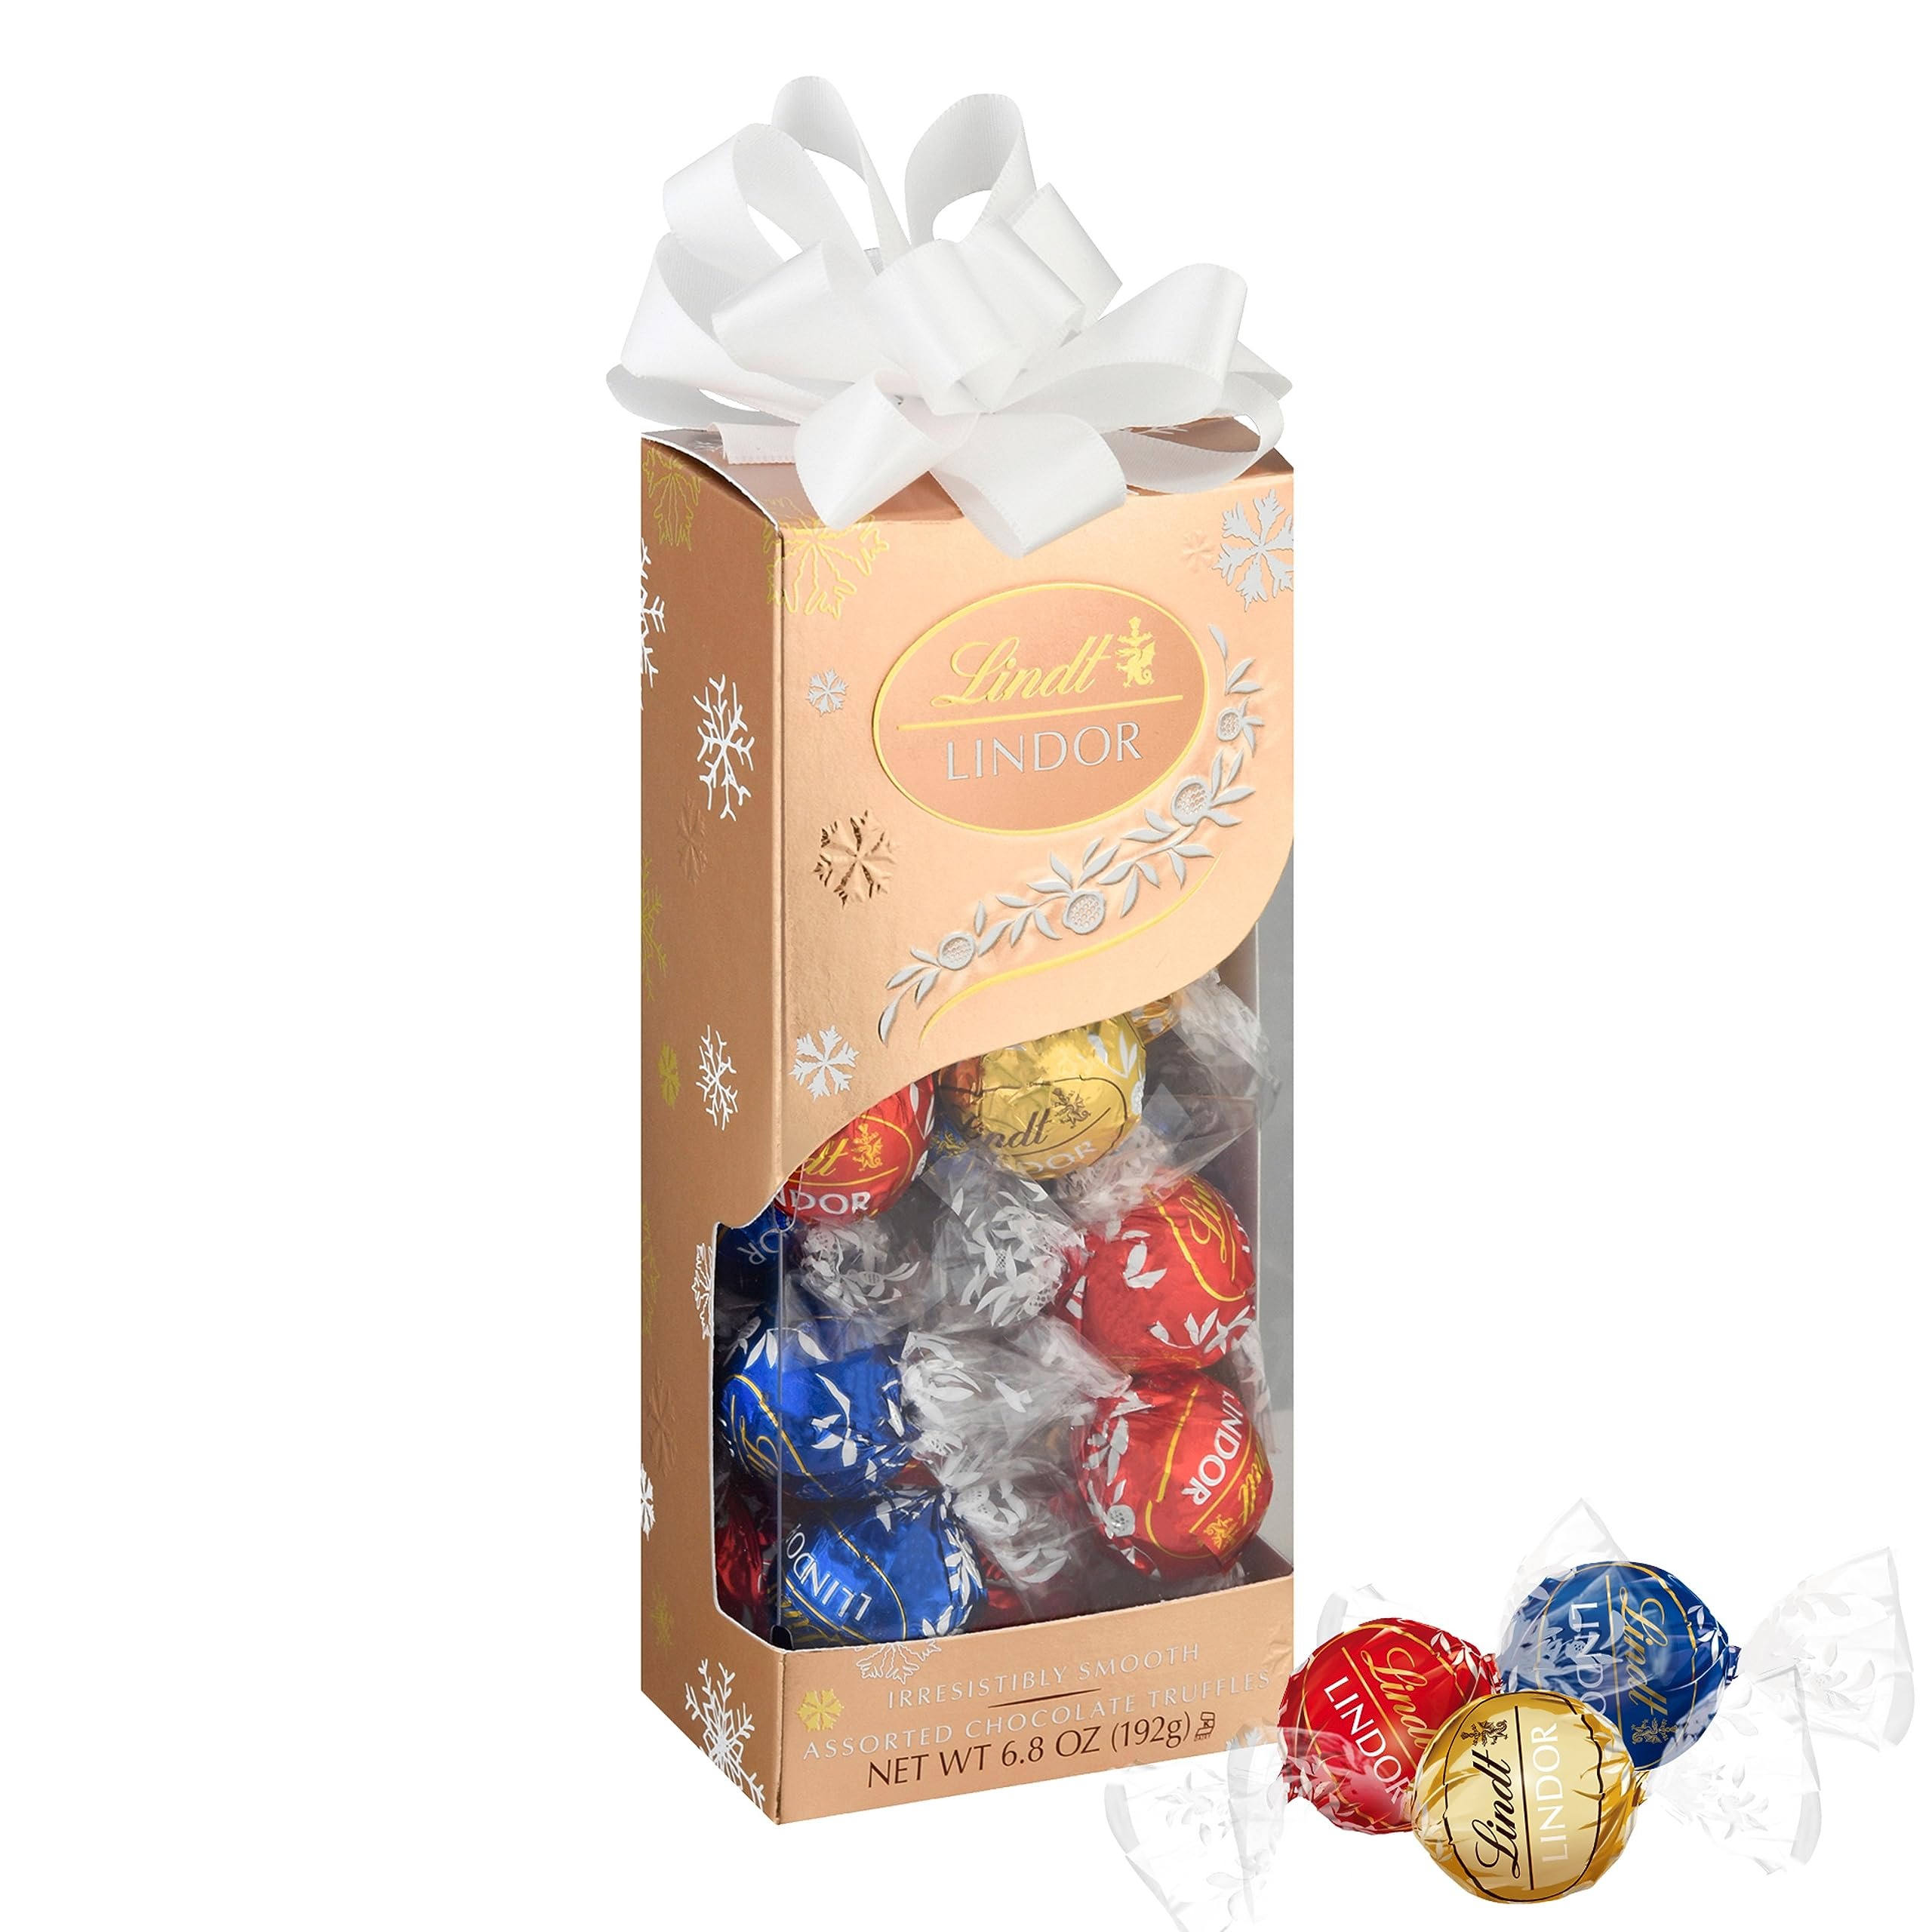
Item Name: Lindt LINDOR Assorted Chocolate Candy Truffles Traditions Gift Box, Assorted Chocolate with Smooth, Melting Truffle Center, 6.8 oz.
Bullet Point 1: 6.8 oz. of Lindt LINDOR Assorted Chocolate Truffles Traditions Gift Box, Assorted Chocolate Candy with Smooth, Melting Truffle Center
Bullet Point 2: Assortment of milk chocolate truffles, dark chocolate truffles and white chocolate truffles with a smooth, melting filling
Bullet Point 3: Ready-to-give chocolate gift box perfect for teachers, child care providers, neighbors, coworkers and friends
Bullet Point 4: Individually wrapped LINDOR chocolate truffles are a perfectly sized indulgent treat
Bullet Point 5: Chocolates are certified kosher and made with premium, high quality ingredients that make Lindt chocolate exceptional
Bullet Point 6: Chocolate truffles are certified kosher and crafted by Lindt Master Chocolatiers driven by their passion, dedication and innovative spirit
Value: 6.8
Unit: Ounce

Price: 16.64